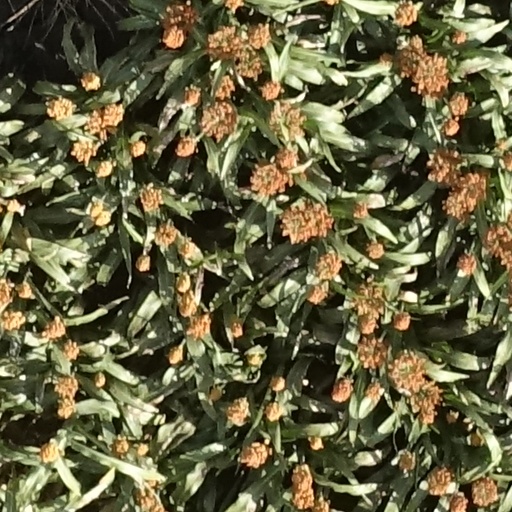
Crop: sorghum